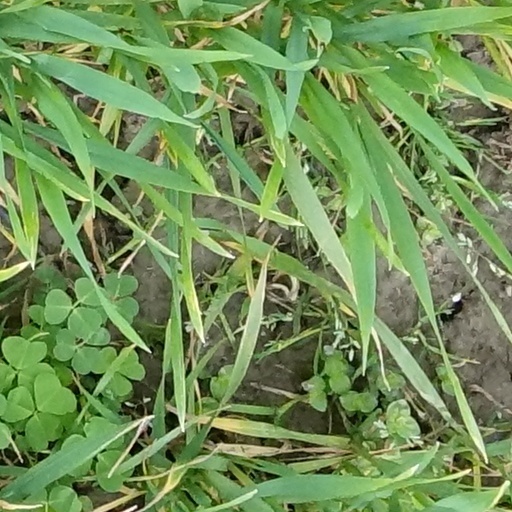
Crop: wheat